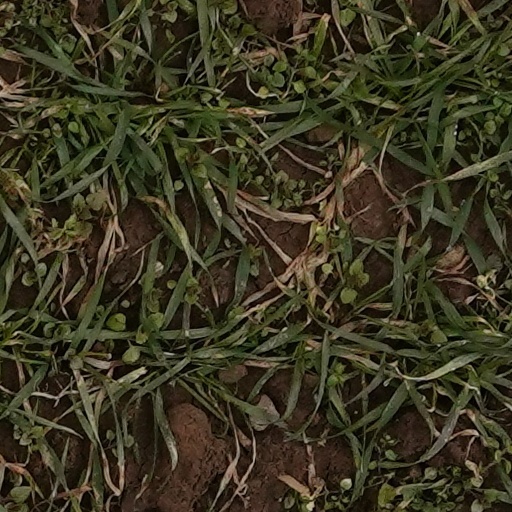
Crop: wheat